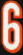
Number: 6